Amongst Friends

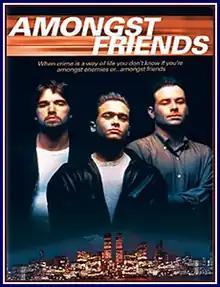
DVD cover

Amongst Friends is a 1993 film written and directed by Rob Weiss and starring Patrick McGaw, Joseph Lindsey, Steve Parlavecchio, and Mira Sorvino.